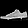
Label: Sneaker